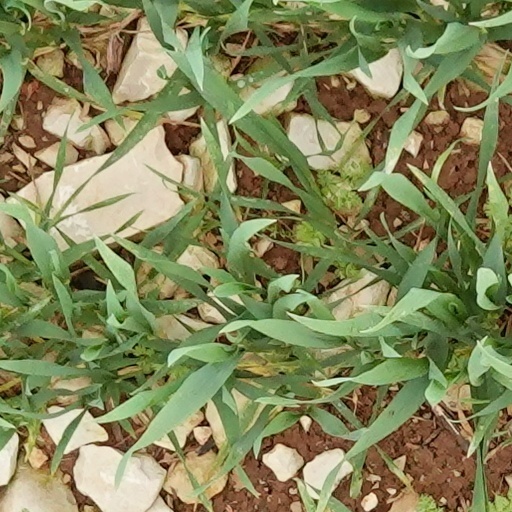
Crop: wheat